Sergei Verbillo

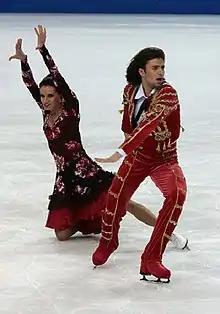
Zadorozhniuk and Verbillo in 2009.

Sergei Oleksandrovych Verbillo (born 21 July 1984) is a Ukrainian former competitive ice dancer. With partner Anna Zadorozhniuk, he is the 2009 & 2010 Ukrainian national champion. Verbillo previously skated with Alla Beknazarova.